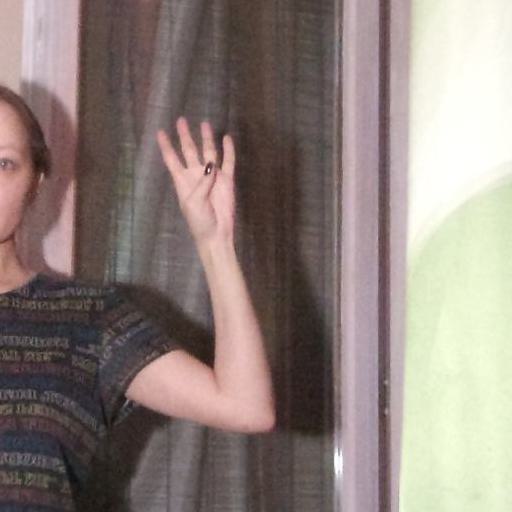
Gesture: four